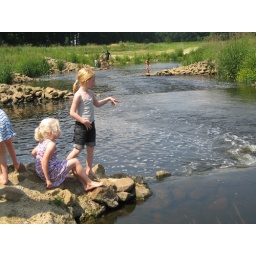
1e prijs: Britt Leusink wijst naar het water van de Slinge in Borculo